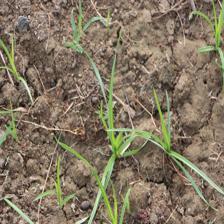
Label: Grass